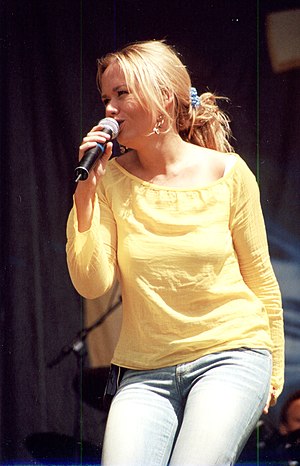
Trine Jepsen
Trine Jepsen live
Trine Randbo Jakobsen er en dansk sangerinde og tv-vært.